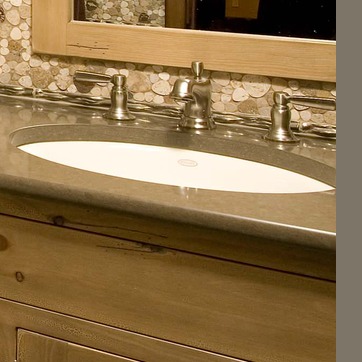
Material: ceramic